Norway Township, Michigan

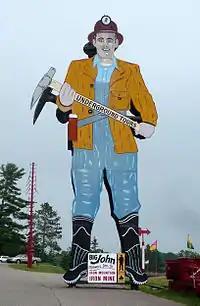
Big John, at the Iron Mountain Iron Mine, is a roadside attraction.

As of the census of 2000, there were 1,639 people, 630 households, and 468 families residing in the township. By 2020, its population was 1,535.